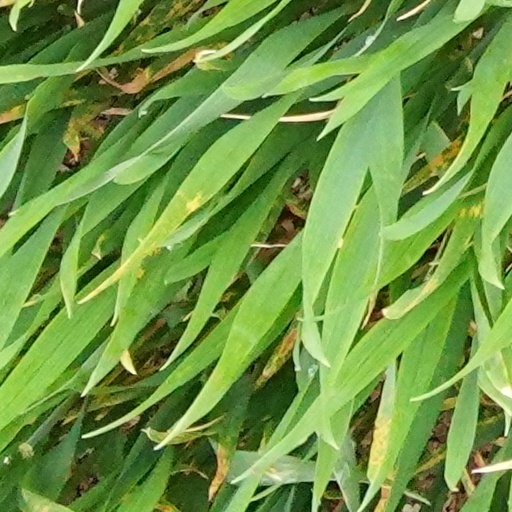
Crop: wheat